Eulogius Schneider

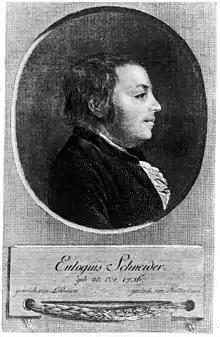
Eulogius Schneider

Eulogius Schneider (baptized as: Johann Georg; October 20, 1756 – April 1, 1794) was a Franciscan friar, professor in Bonn and Dominican in Strasbourg.